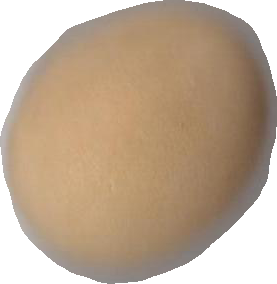
Variety: Grobogan